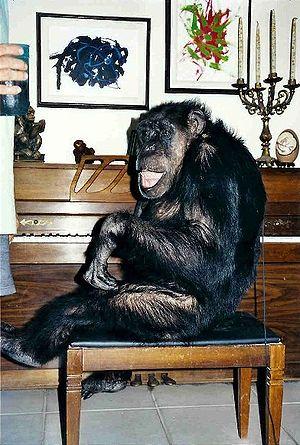
Inextricablement associé à Tarzan dans l'esprit du public, le personnage du chimpanzé Cheeta n'est cependant jamais apparu dans aucun des romans originaux de Tarzan d'Edgar Rice Burroughs, et seuls les derniers livres montrent Tarzan avec un compagnon singe appelé N'kima. Ce sont les adaptations filmées qui ont introduit le personnage de Cheeta. Plusieurs singes, aujourd'hui tous morts, ont été utilisés pour l'interpréter.